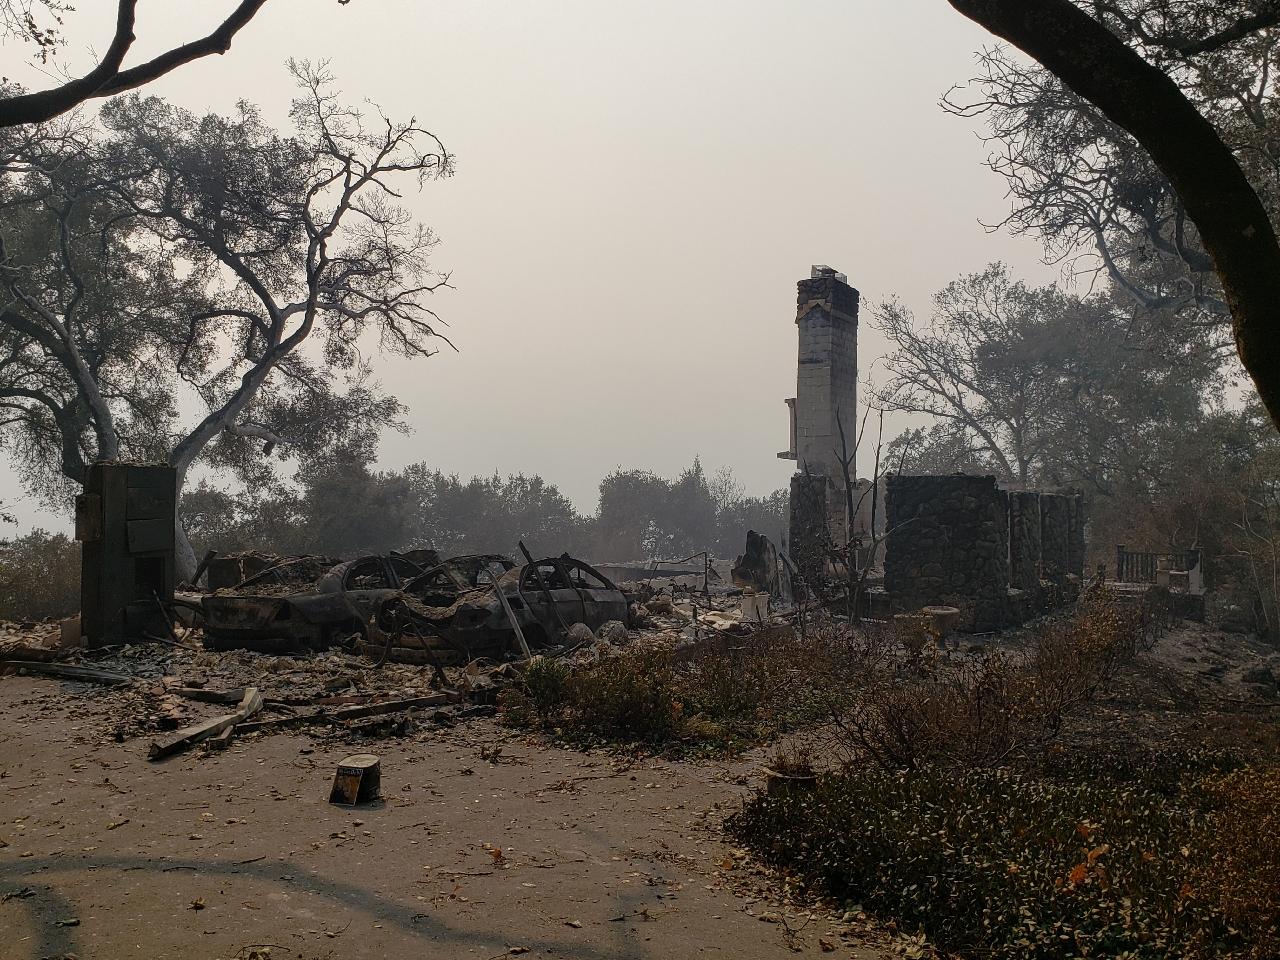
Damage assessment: destroyed